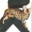
Label: cat